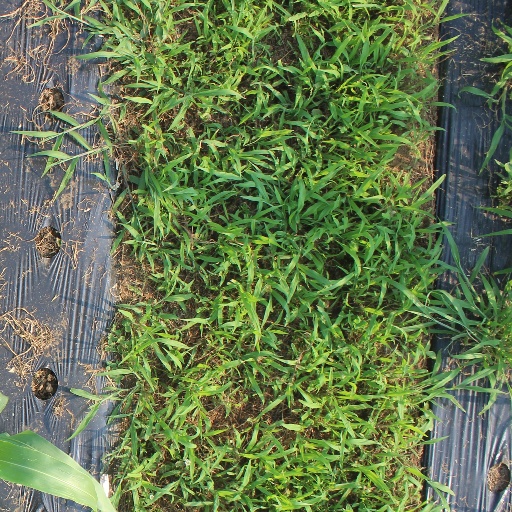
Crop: sorghum